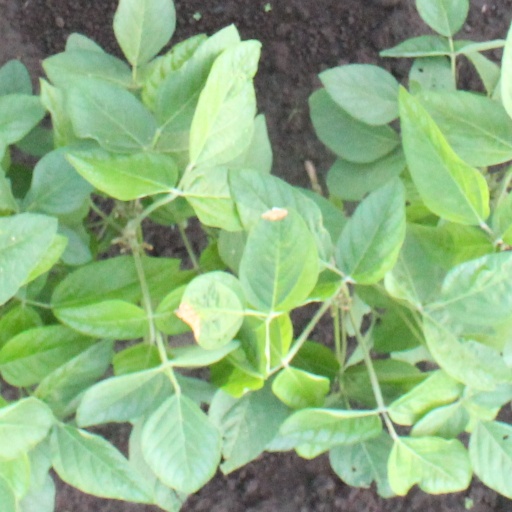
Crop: soybean